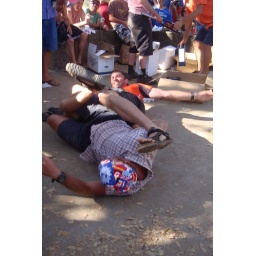
the guy in the colorful hat is a...